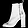
Label: Ankle boot